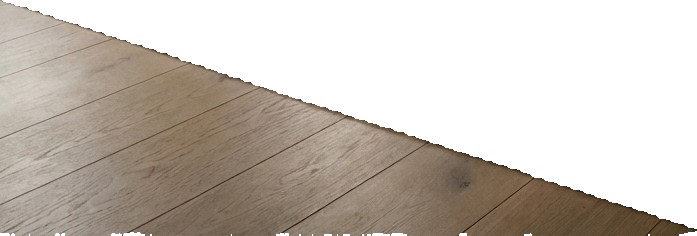
Surface category: floors